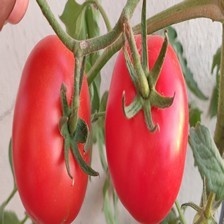
Label: tomato